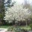
Label: maple_tree